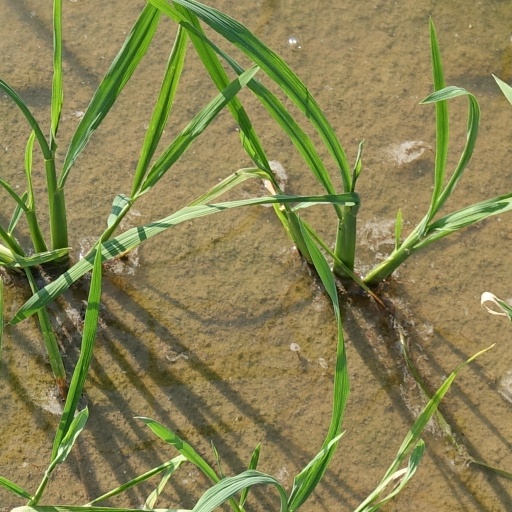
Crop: rice